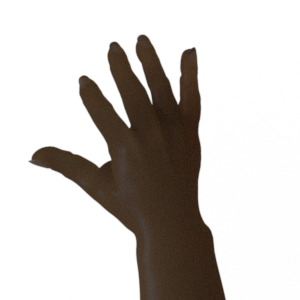
Label: paper